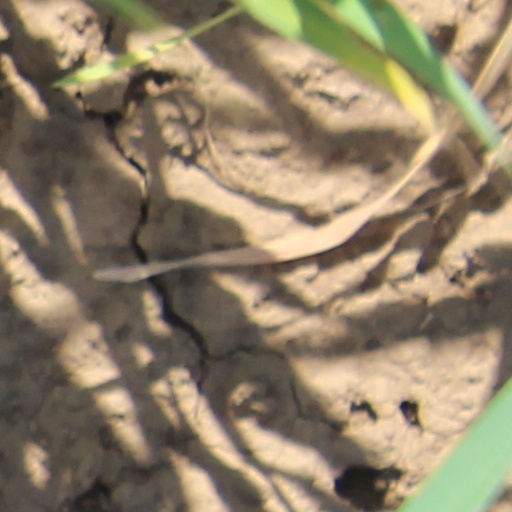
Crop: wheat